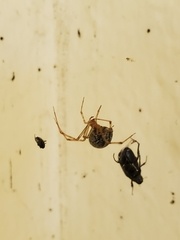
Species: Parasteatoda_tepidariorum